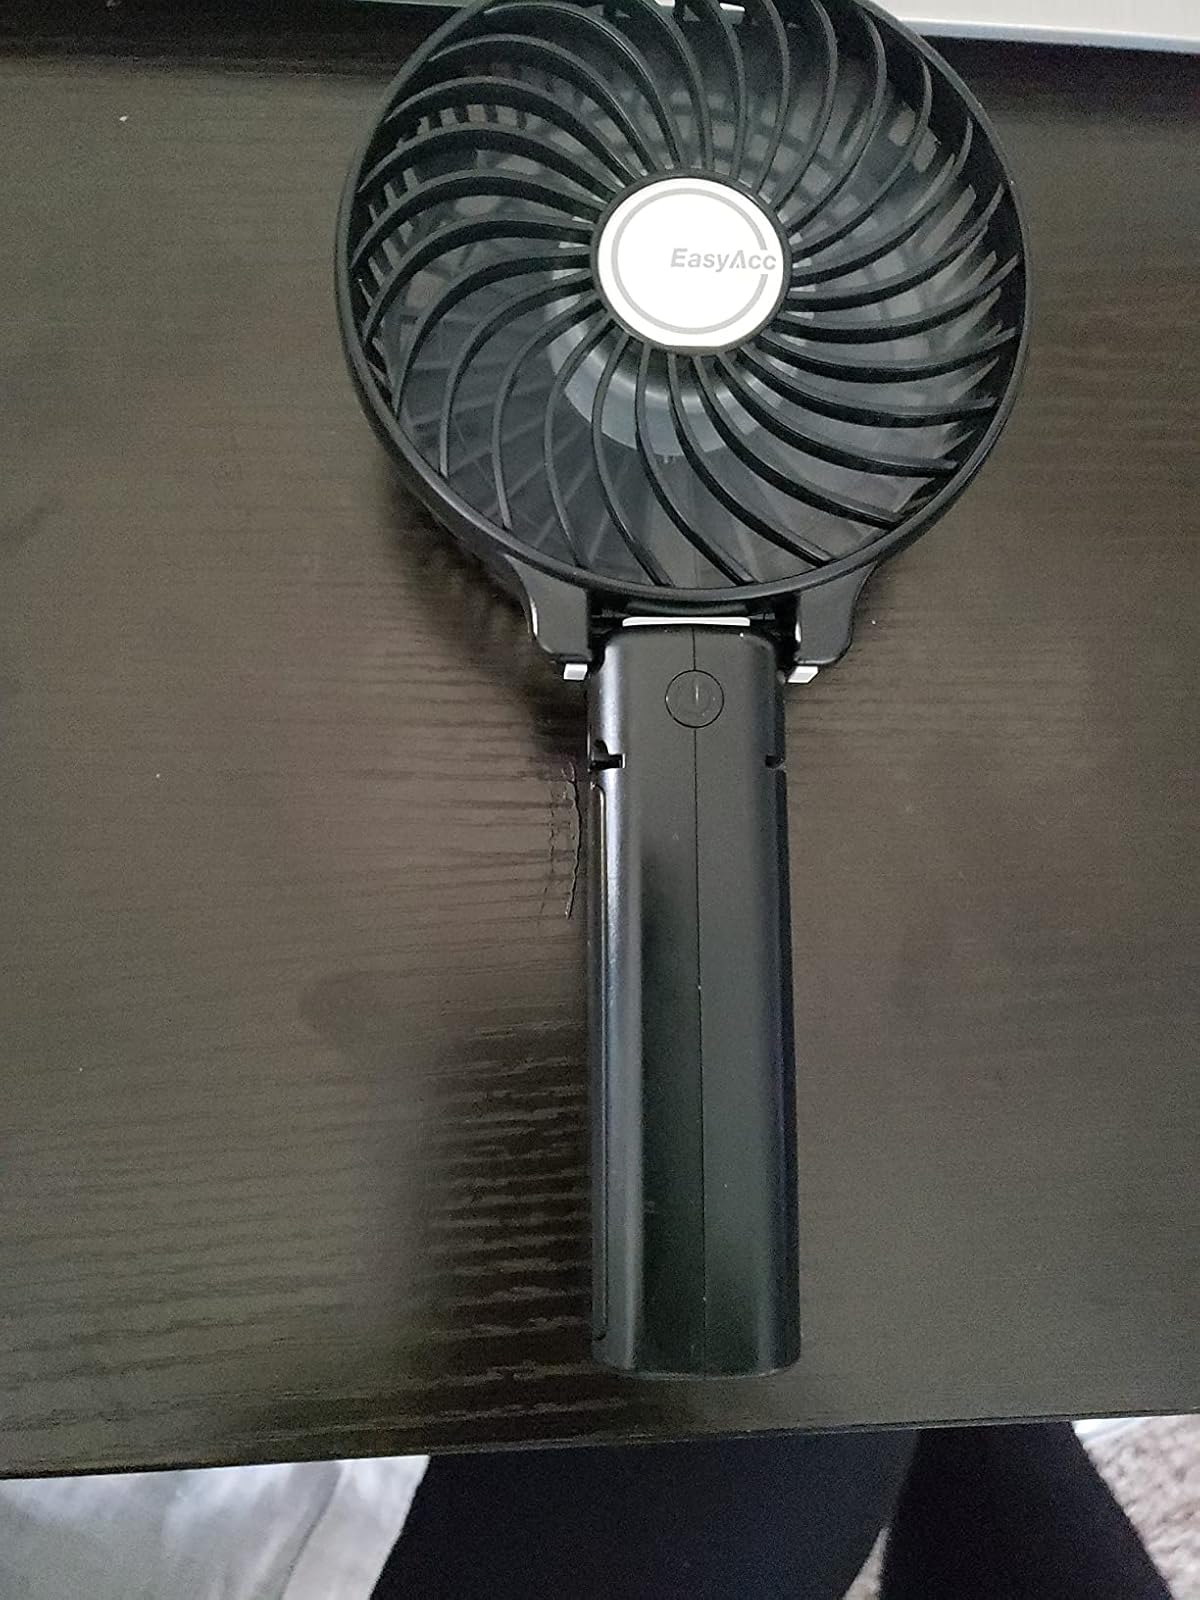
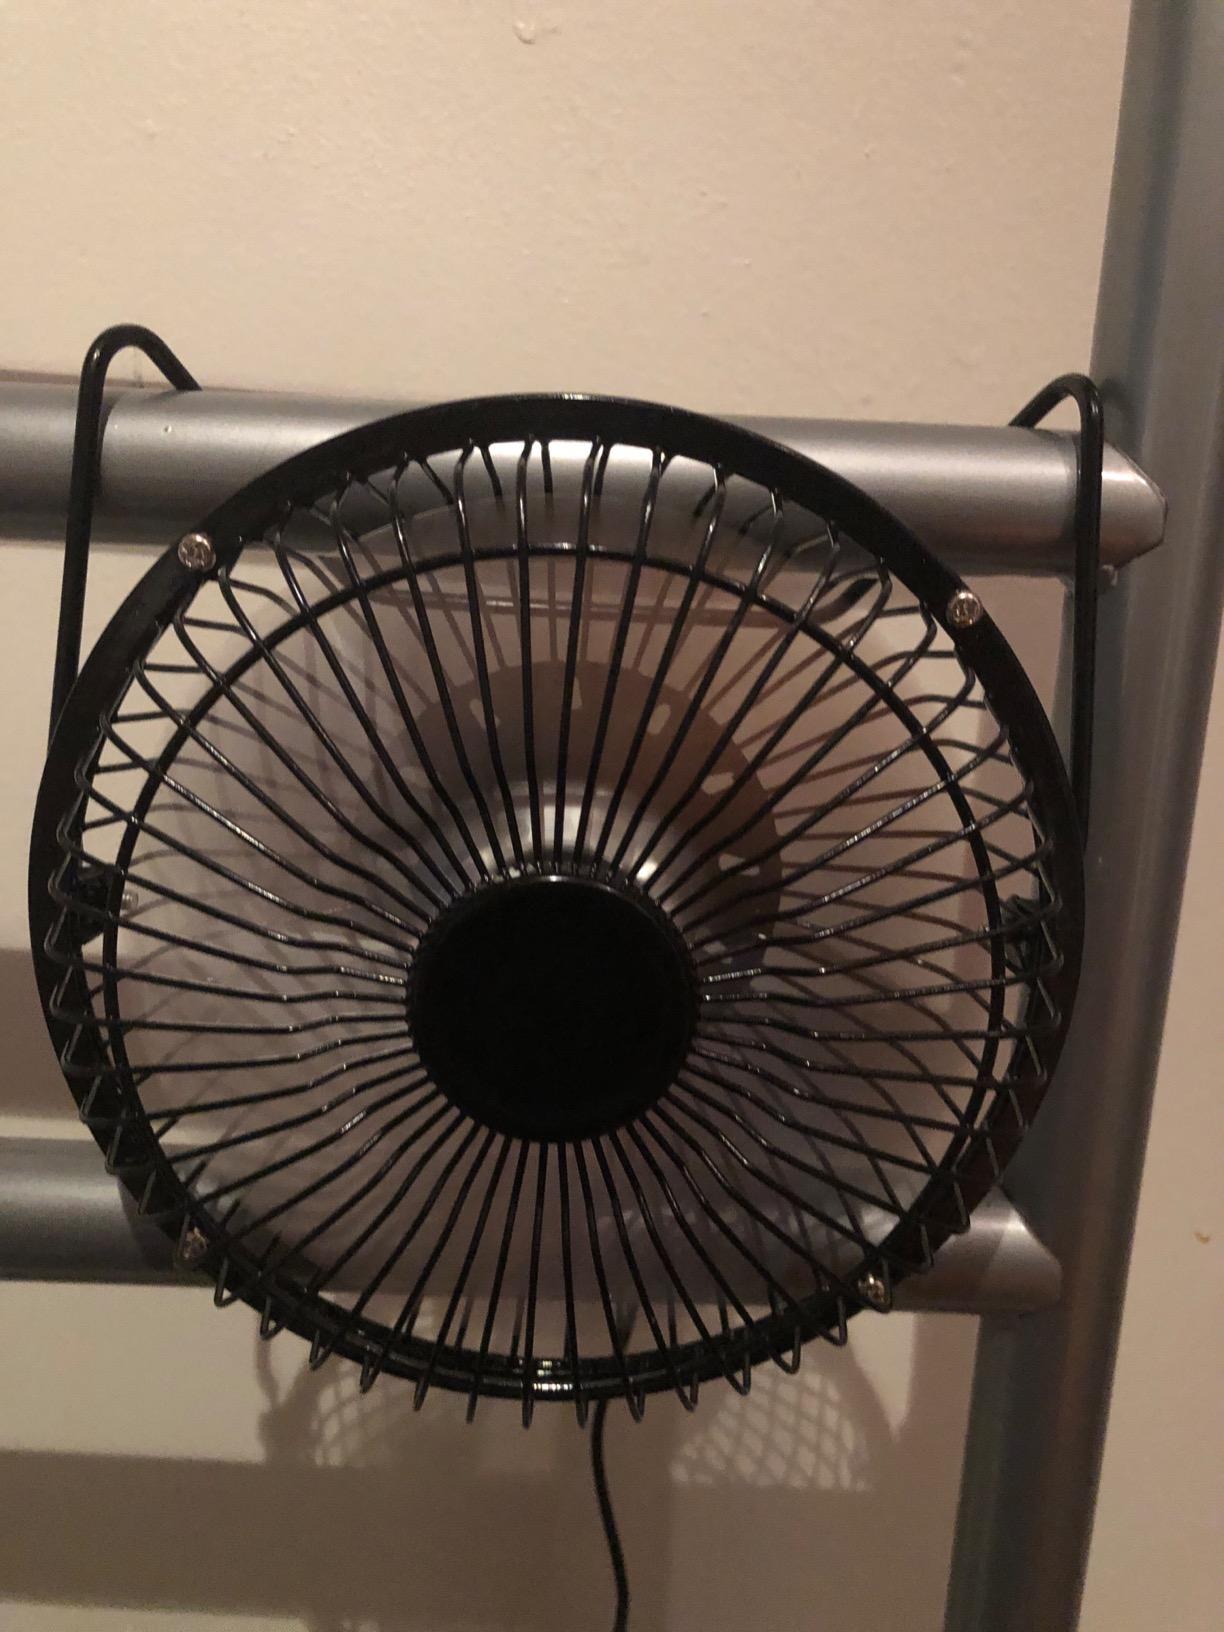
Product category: fan
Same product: no